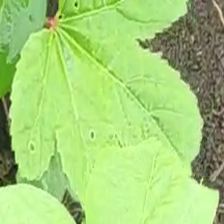
Weed species: Little_Mallow(Malva parviflora)